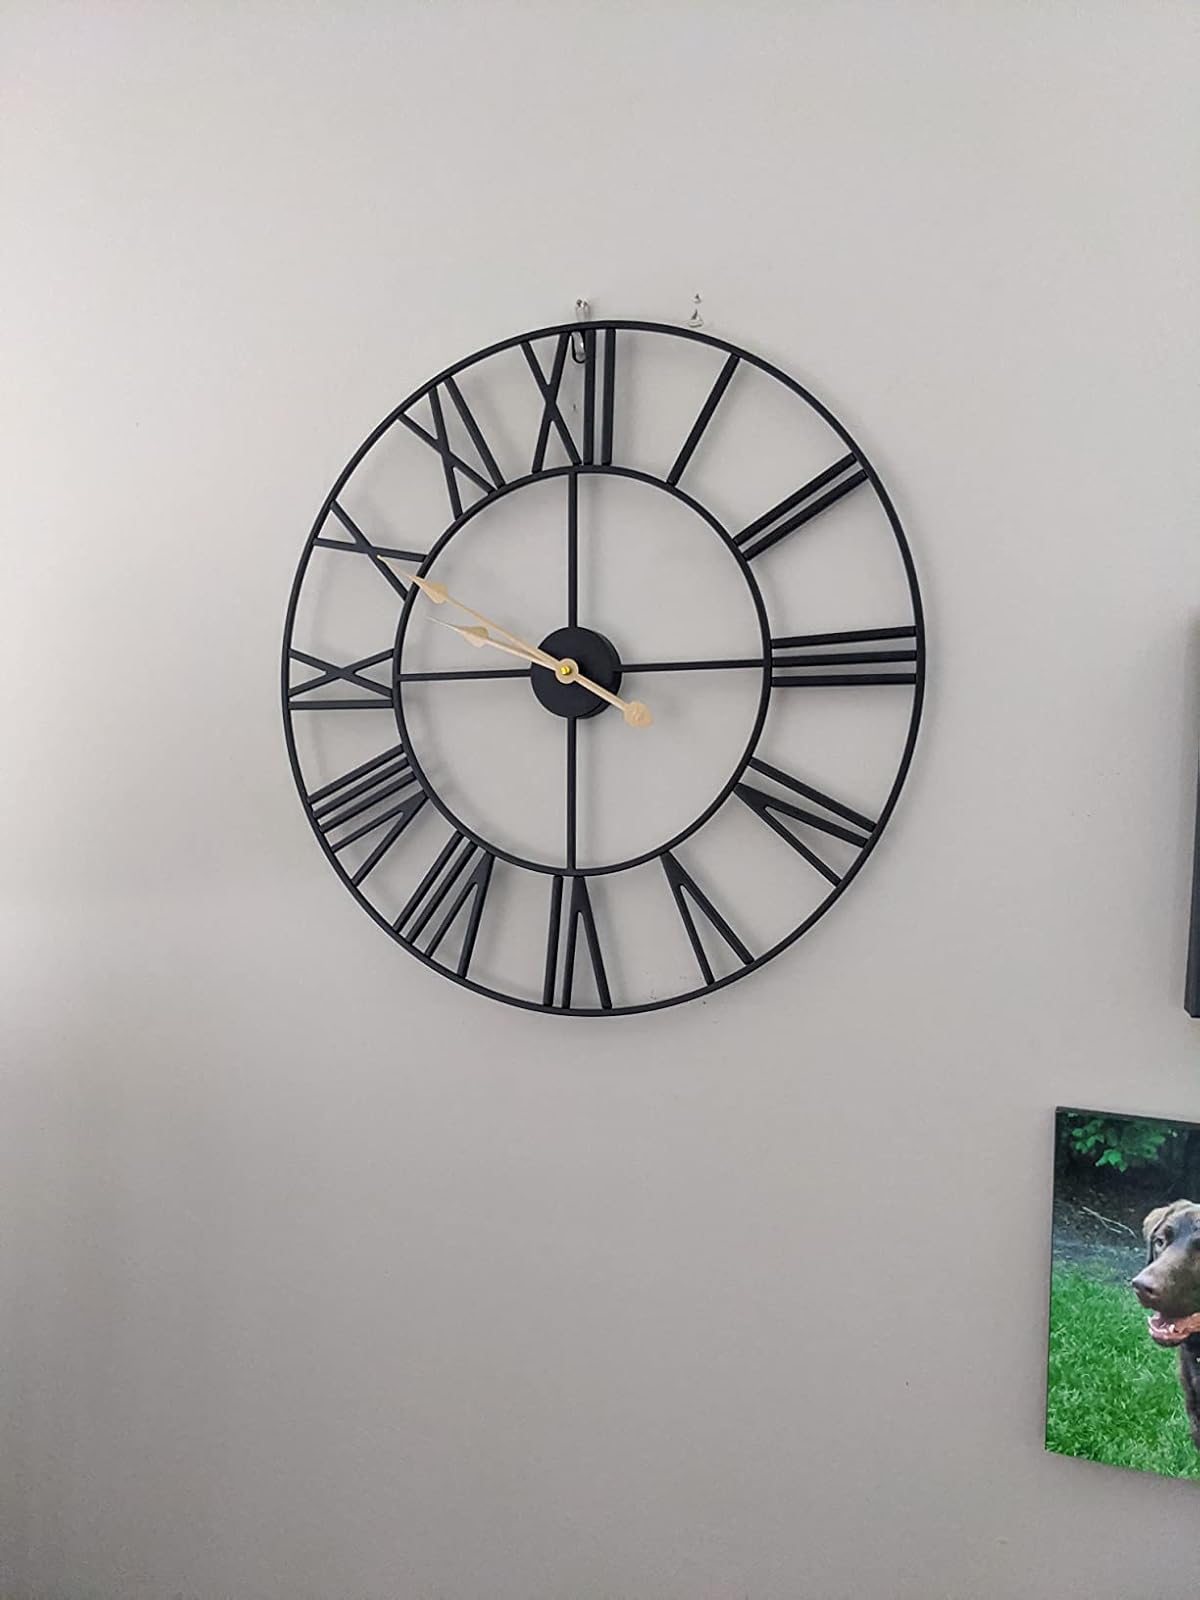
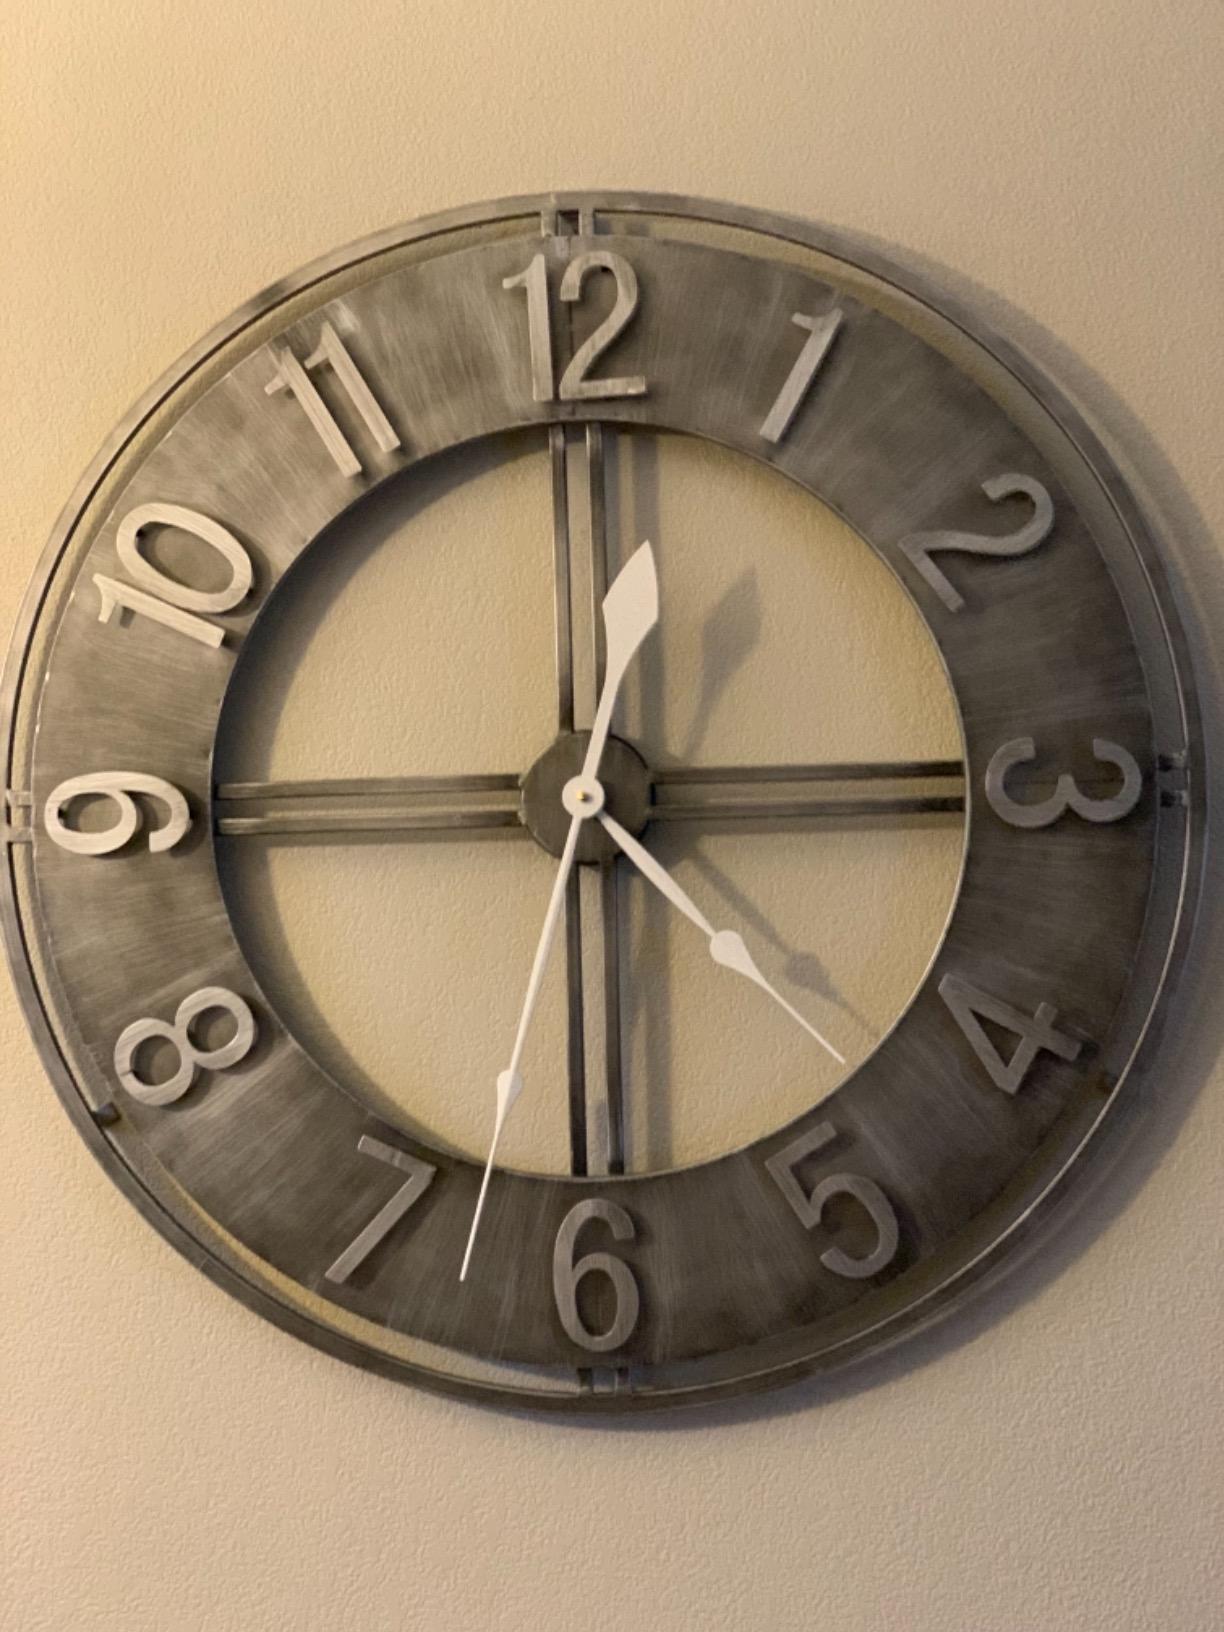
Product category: clock
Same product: no